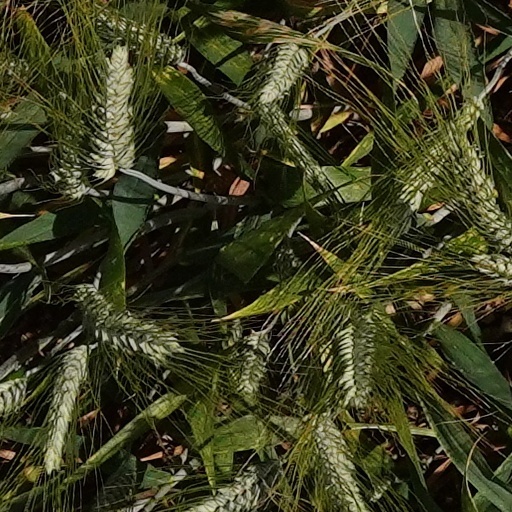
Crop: wheat